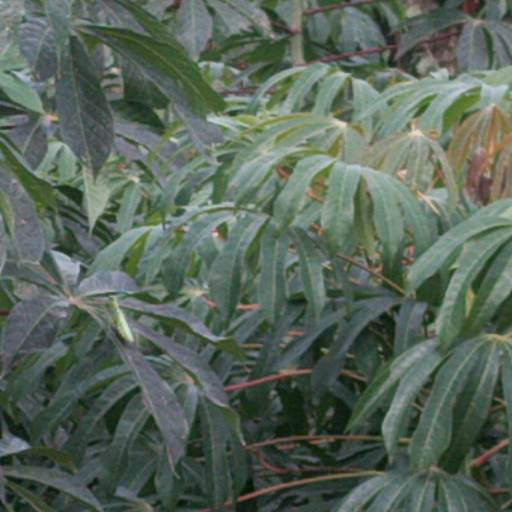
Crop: cassava